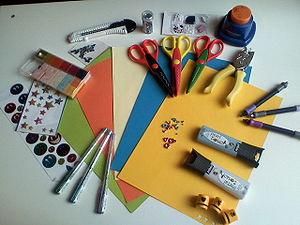
Le scrapbooking, ou créacollage, collimage, est une forme de loisir créatif consistant à introduire des photographies dans un décor en rapport avec le thème abordé, dans le but de les mettre en valeur par une présentation plus originale qu'un simple album photo. Pour cela, de nombreuses techniques de scrapbooking existent, telles que le serendipity, le tag, l'iris folding, le spirella, etc. Les pratiquants et adeptes de cette pratique s'appellent des « scrapeurs » ou des « créacolleurs » ou encore « collimagistes », termes plus souvent répandus en français québécois.